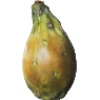
Label: Cactus fruit 1